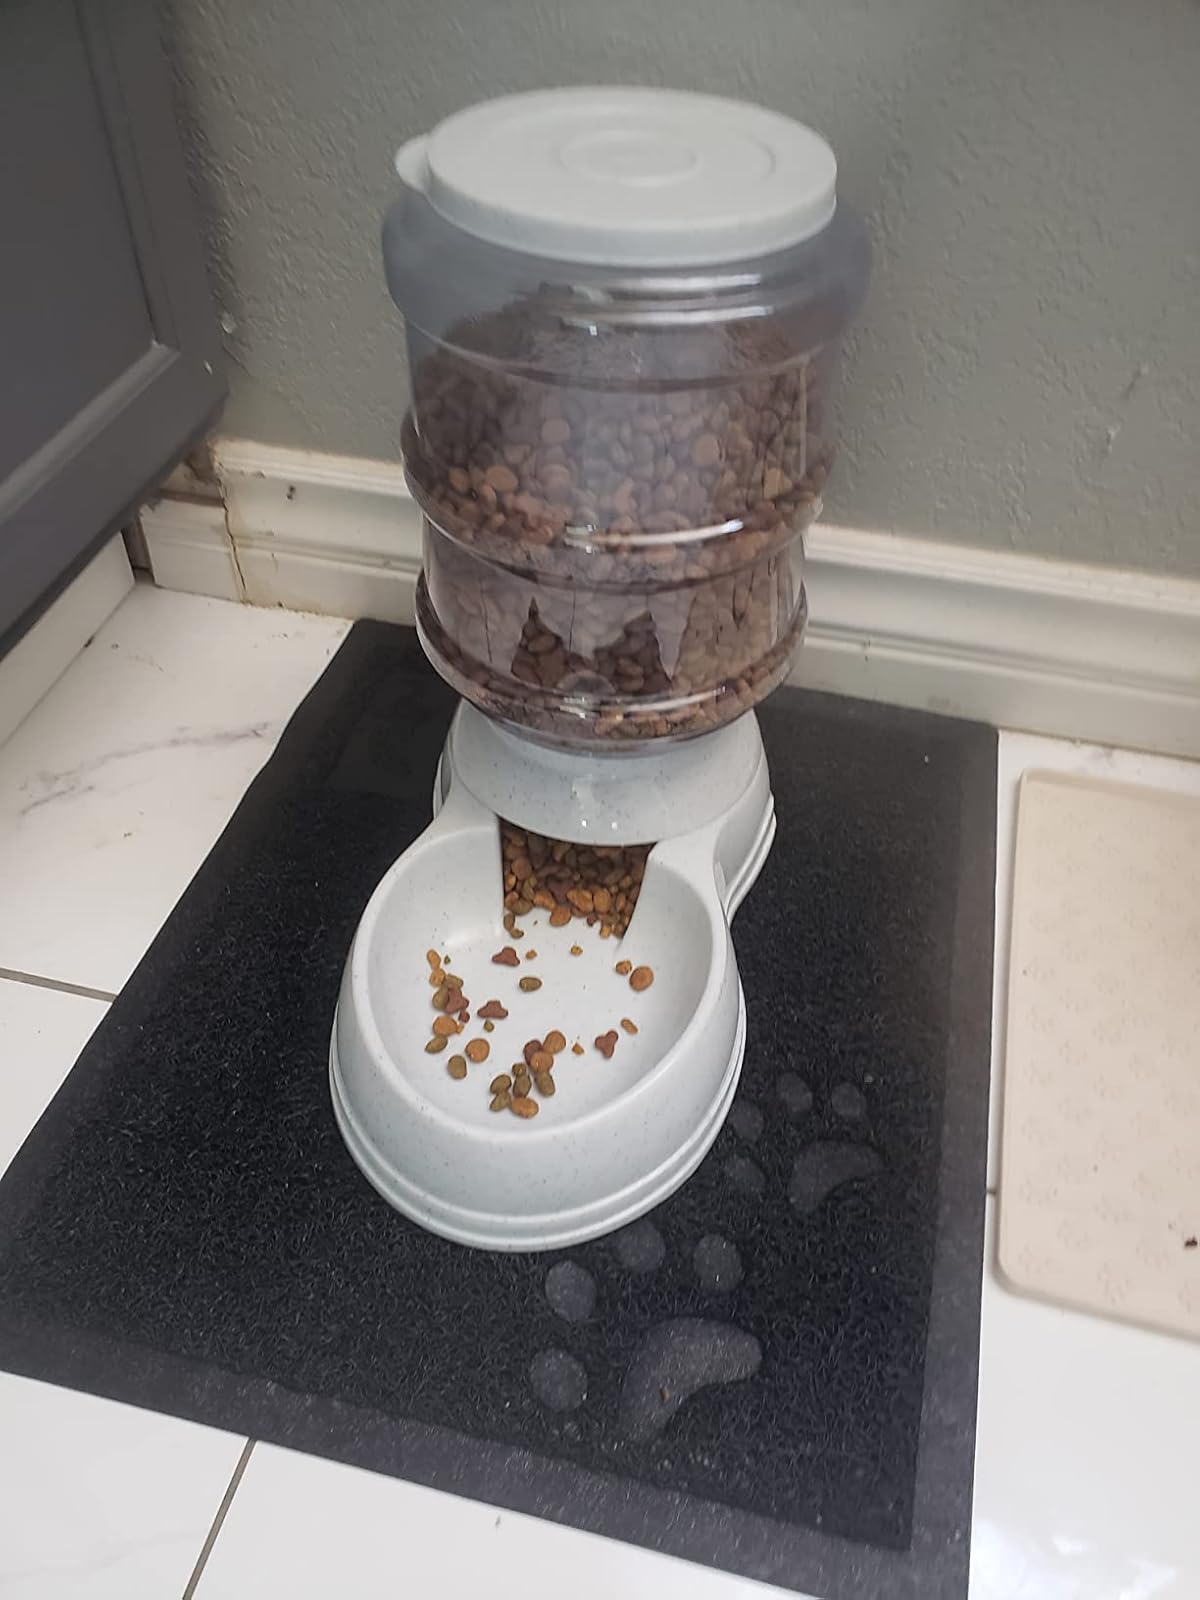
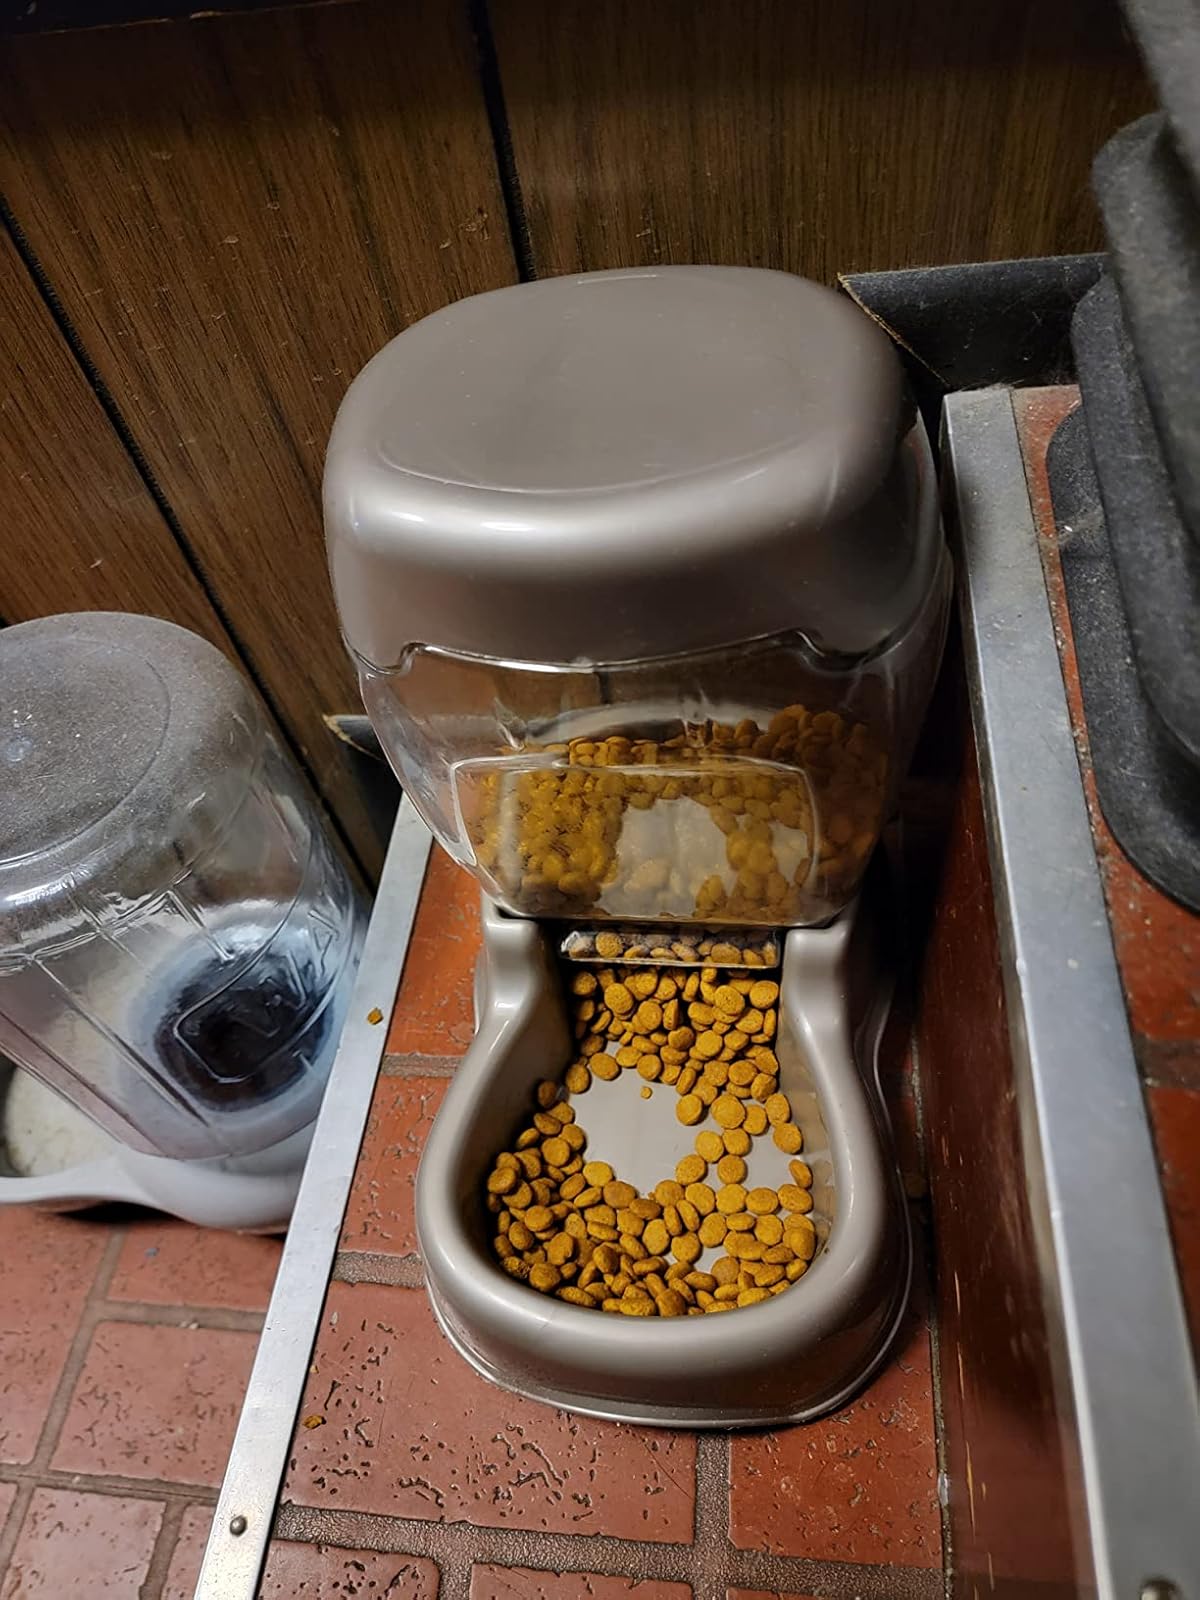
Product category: items_feeder
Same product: no